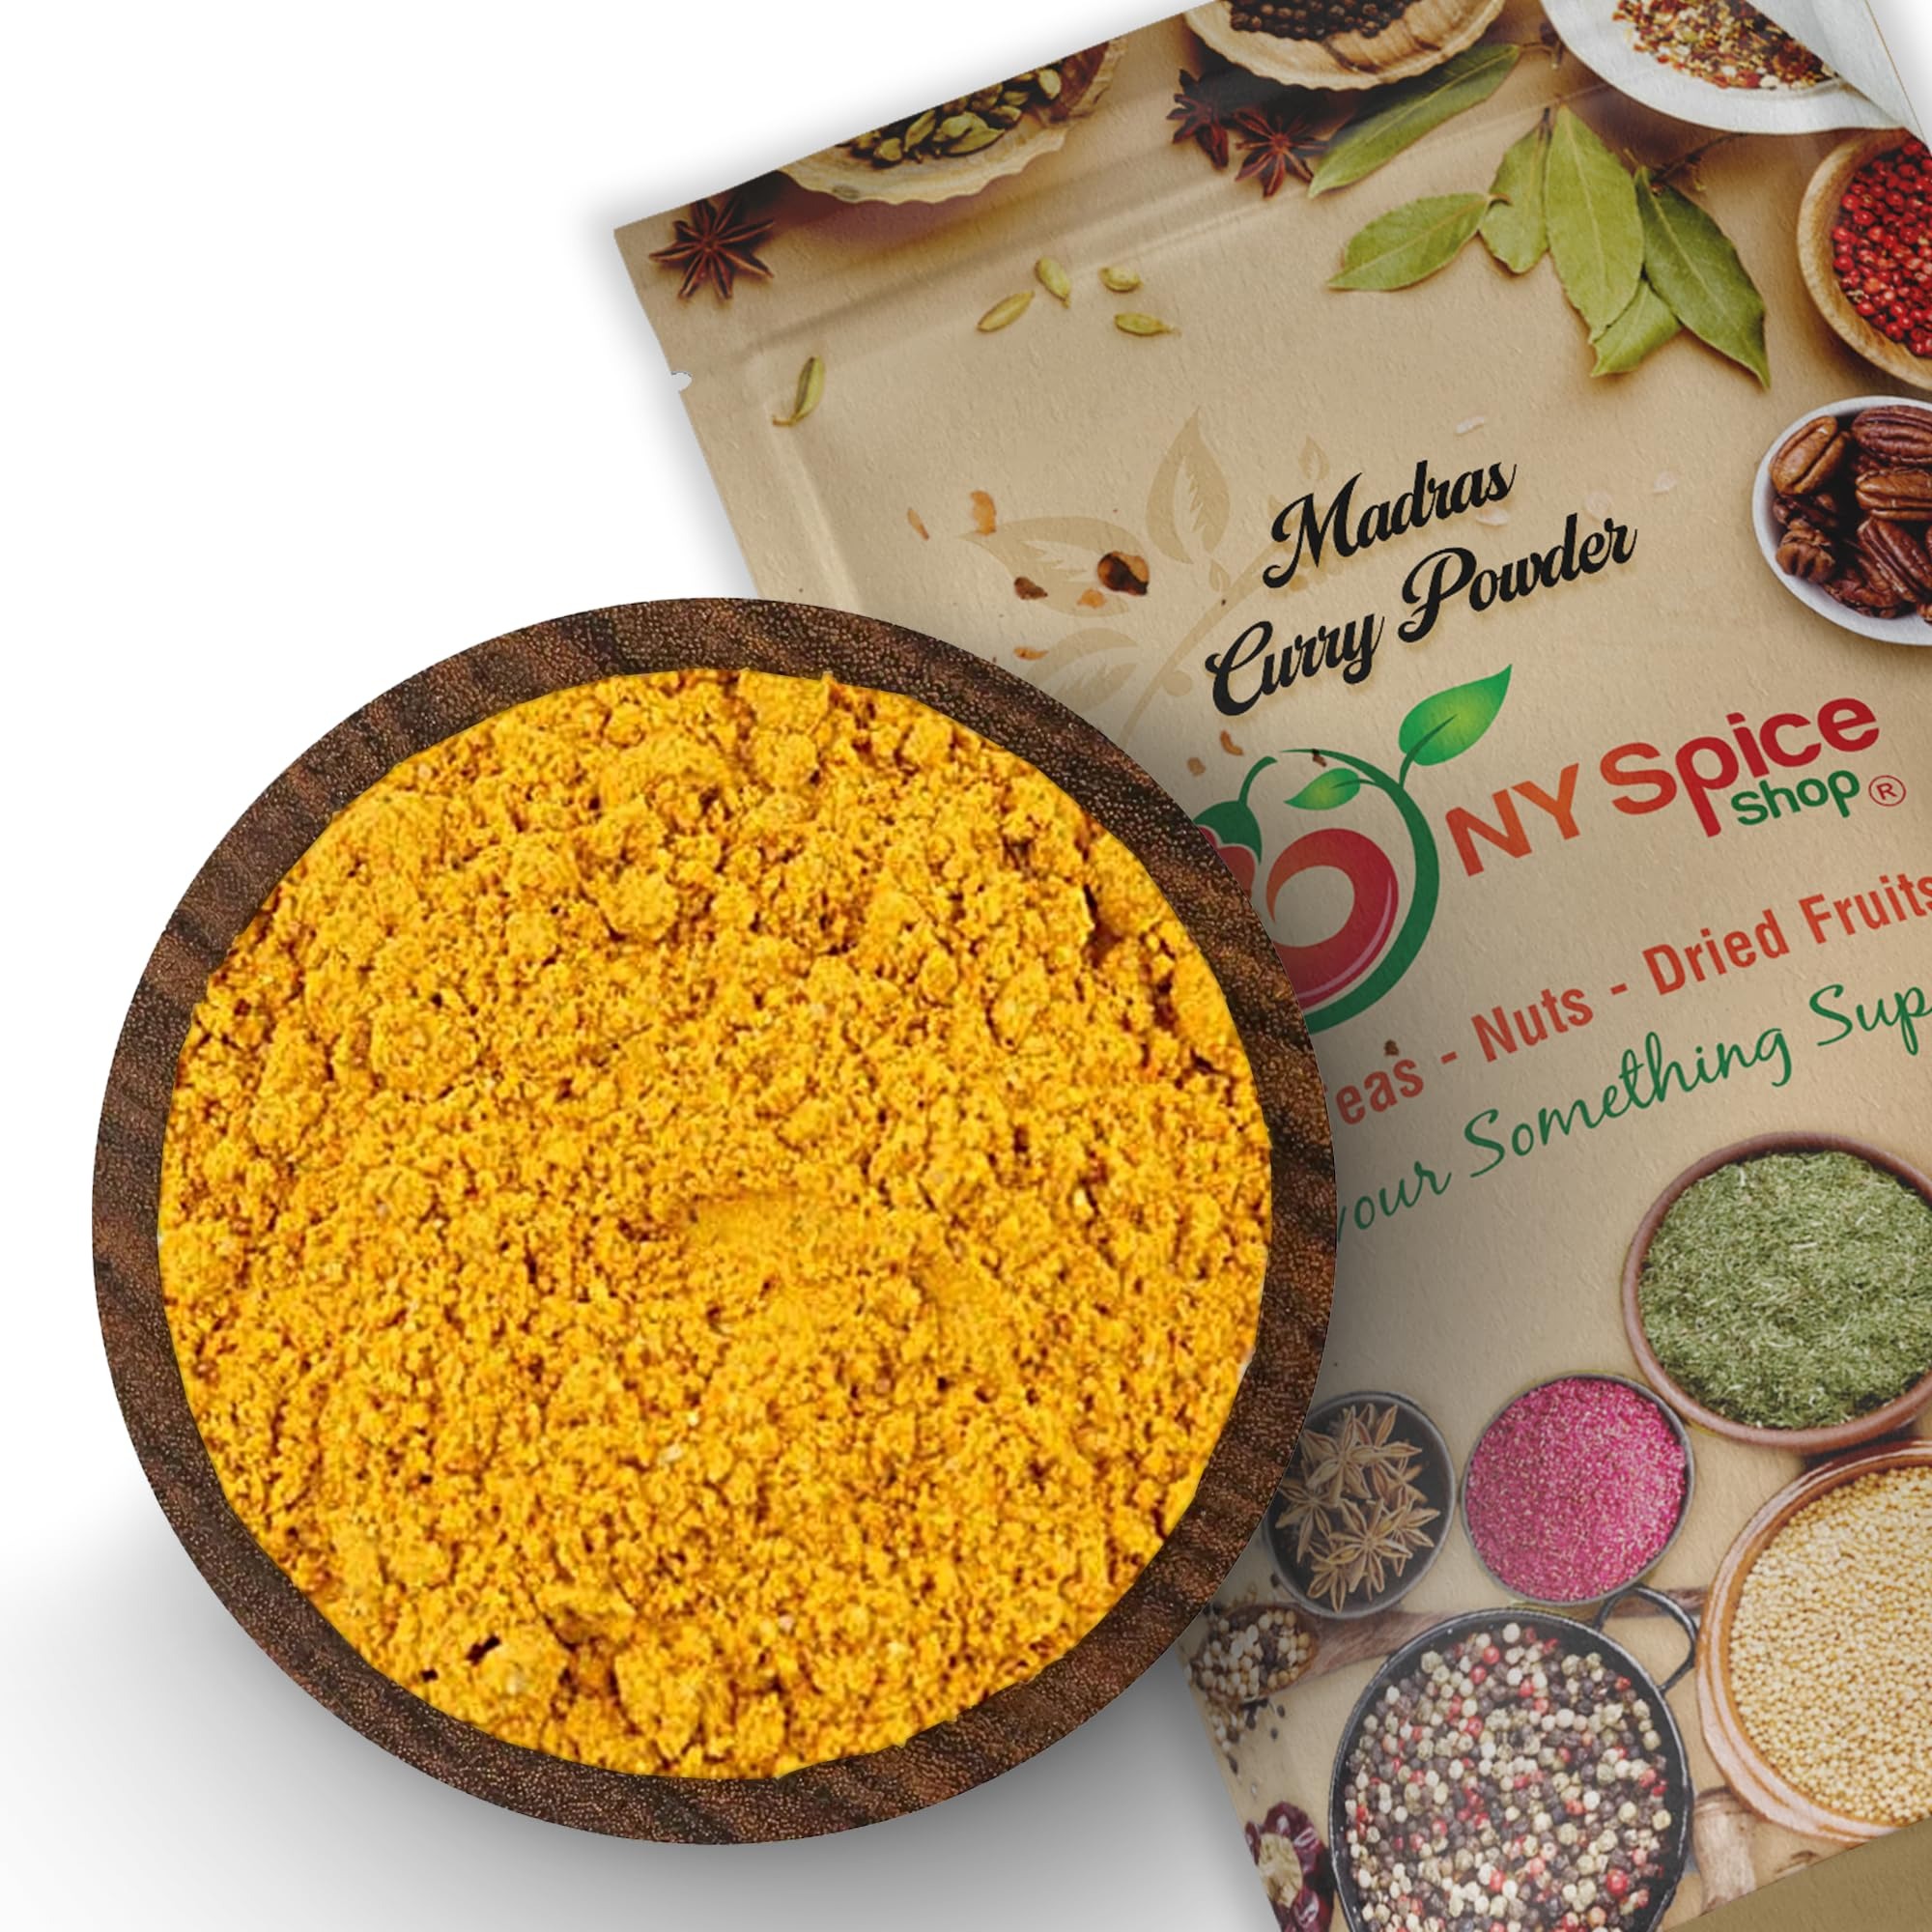
Item Name: Madras Curry Powder, 1 Pound
Bullet Point 1: CURRIES - Madras curry powder is ideal for making a wide range of curries.The bold flavor profile of madras curry mild combines a blend of spices like coriander, cumin, turmeric, fenugreek, and chili peppers. Use madras ground curry to prepare vegetable curries, chicken curries, or seafood curries.
Bullet Point 2: STIR-FRIES - Sprinkle Madras curry powder spice over stir-fried vegetables, tofu, or meat to infuse them with its distinctive taste.Madras curry powder natural adds depth and complexity to the dish and pairs well with a variety of ingredients.
Bullet Point 3: ROASTED VEGETABLES - Toss your favorite vegetables in olive oil, sprinkle them with Madras powder curry, and roast them in the oven until they're golden and tender. The ground curry powder will enhance the natural sweetness of the vegetables and add a touch of heat.
Bullet Point 4: RICE AND GRAIN DISHES - Add a pinch of Madras curry spice powder while cooking rice or grains like quinoa, couscous, or bulgur.Gujarati curry will permeate through the dish, making it more flavorful.
Bullet Point 5: MARINADES AND RUBS - Create marinades or rubs for meats like chicken, lamb, or beef by combining Madras curry powder natural with oil, yogurt, garlic, and lemon juice. Allow the flavors to meld before grilling, baking, or pan-searing the meat.
Product Description: Curry Powder
Value: 16.0
Unit: Ounce

Price: 12.99